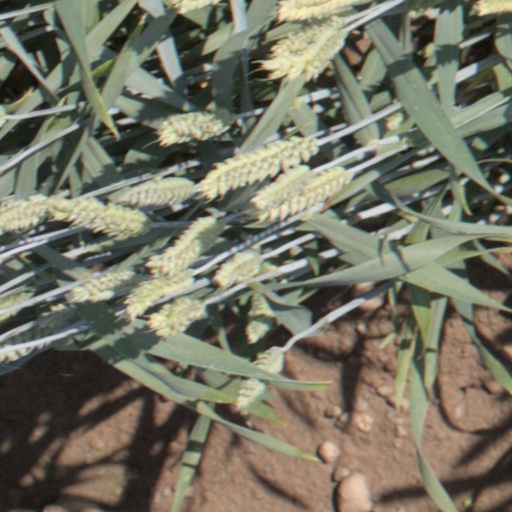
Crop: wheat